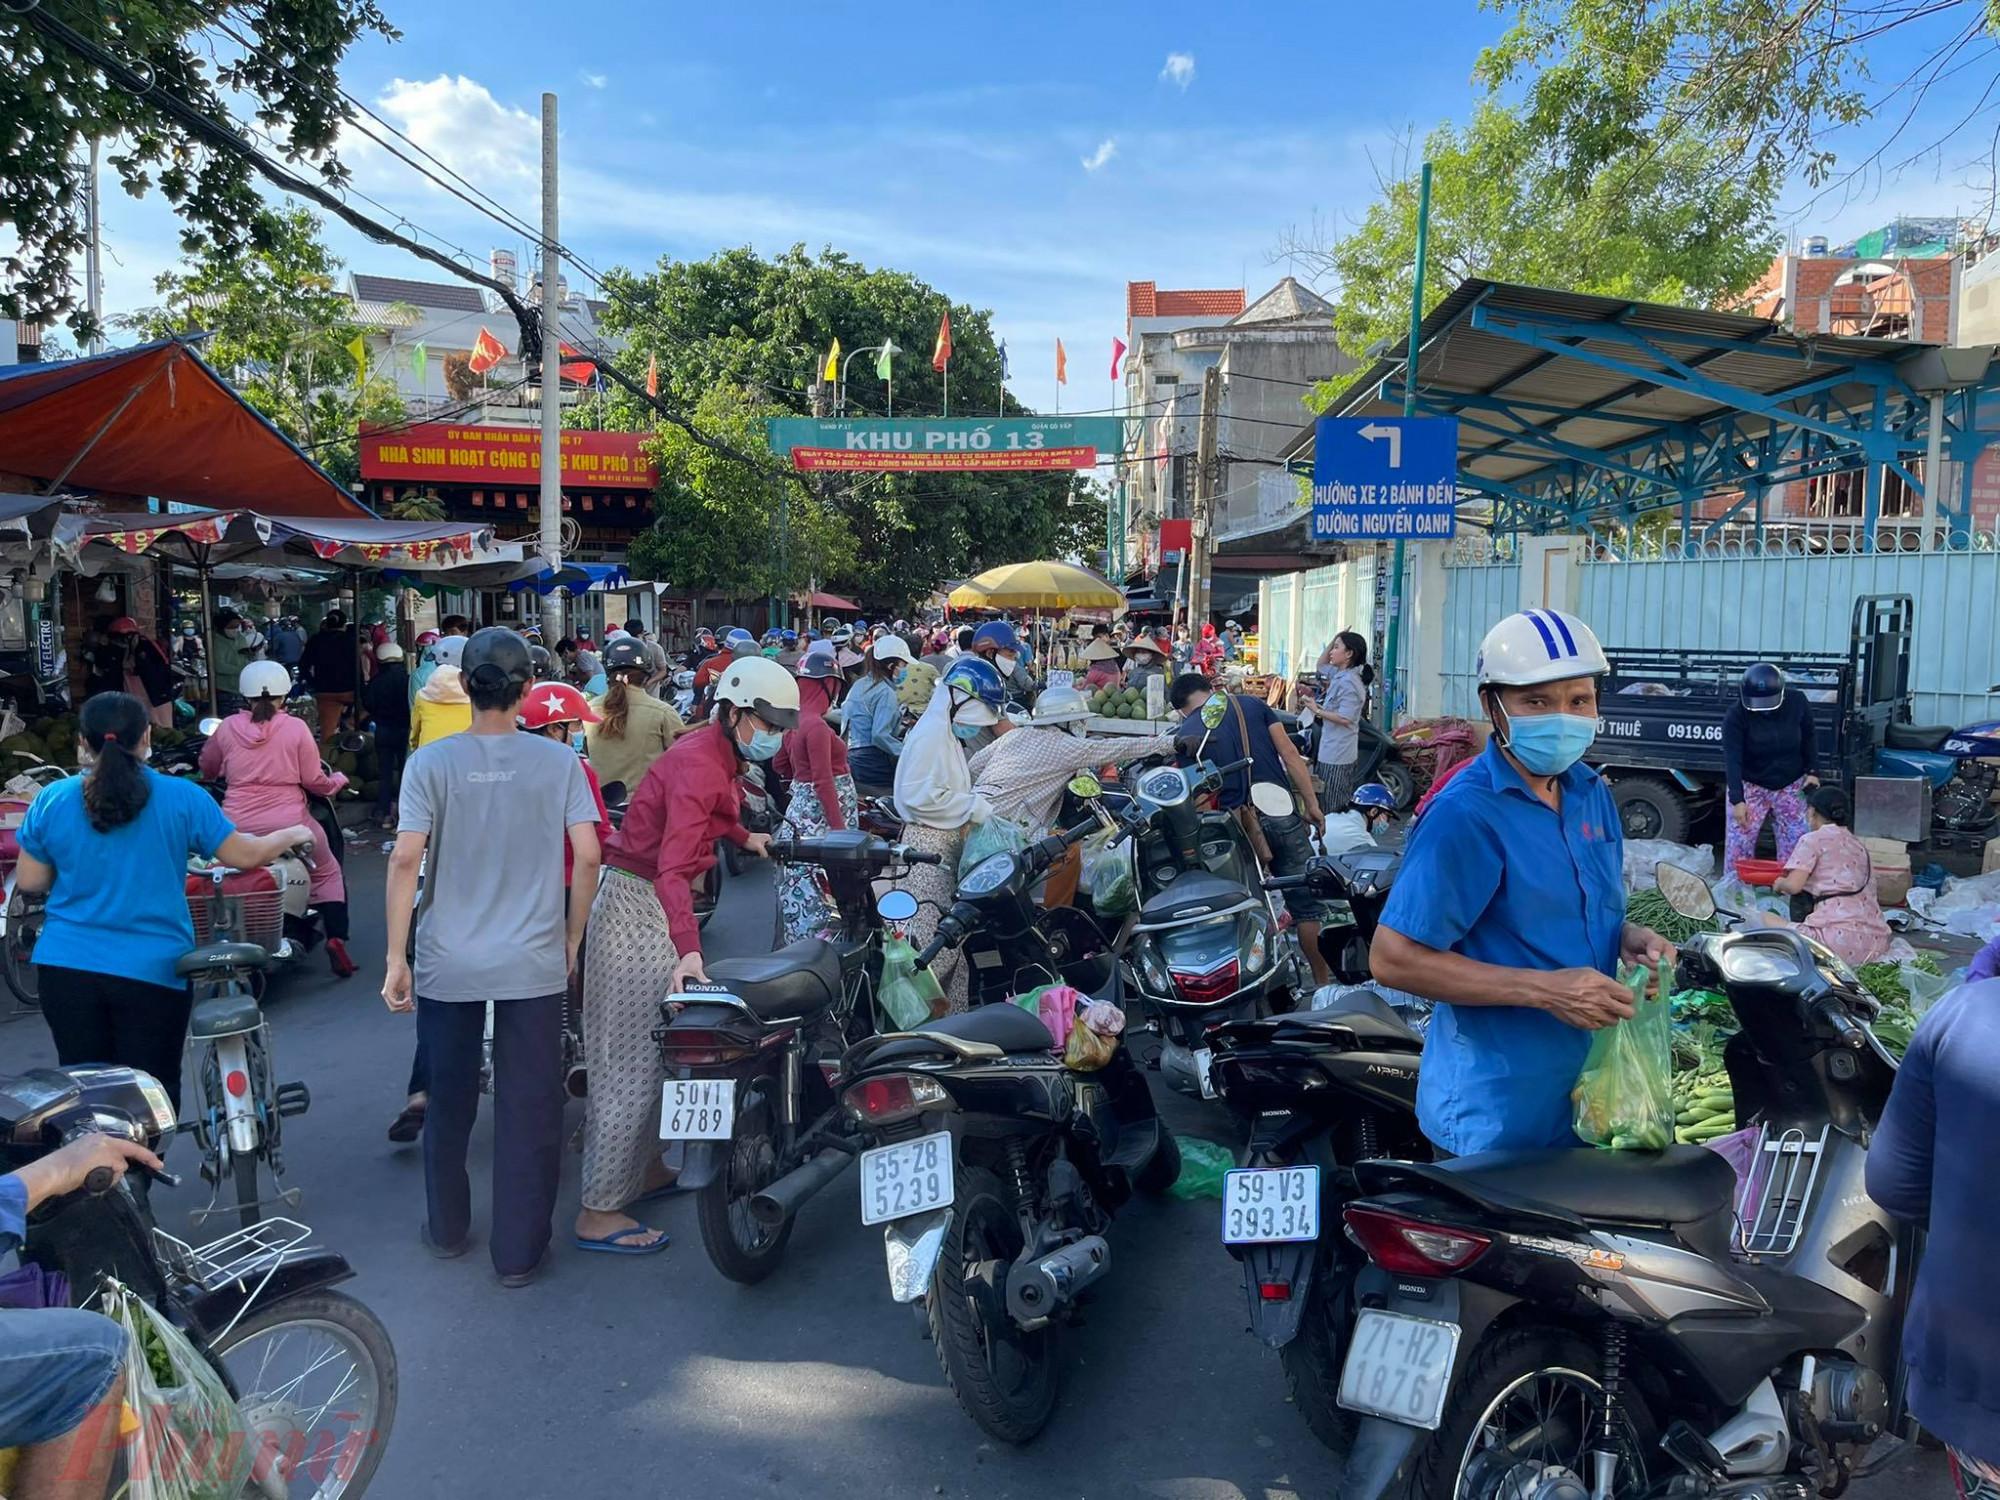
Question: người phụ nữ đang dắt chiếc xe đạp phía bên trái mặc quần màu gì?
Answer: mặc quần màu đen